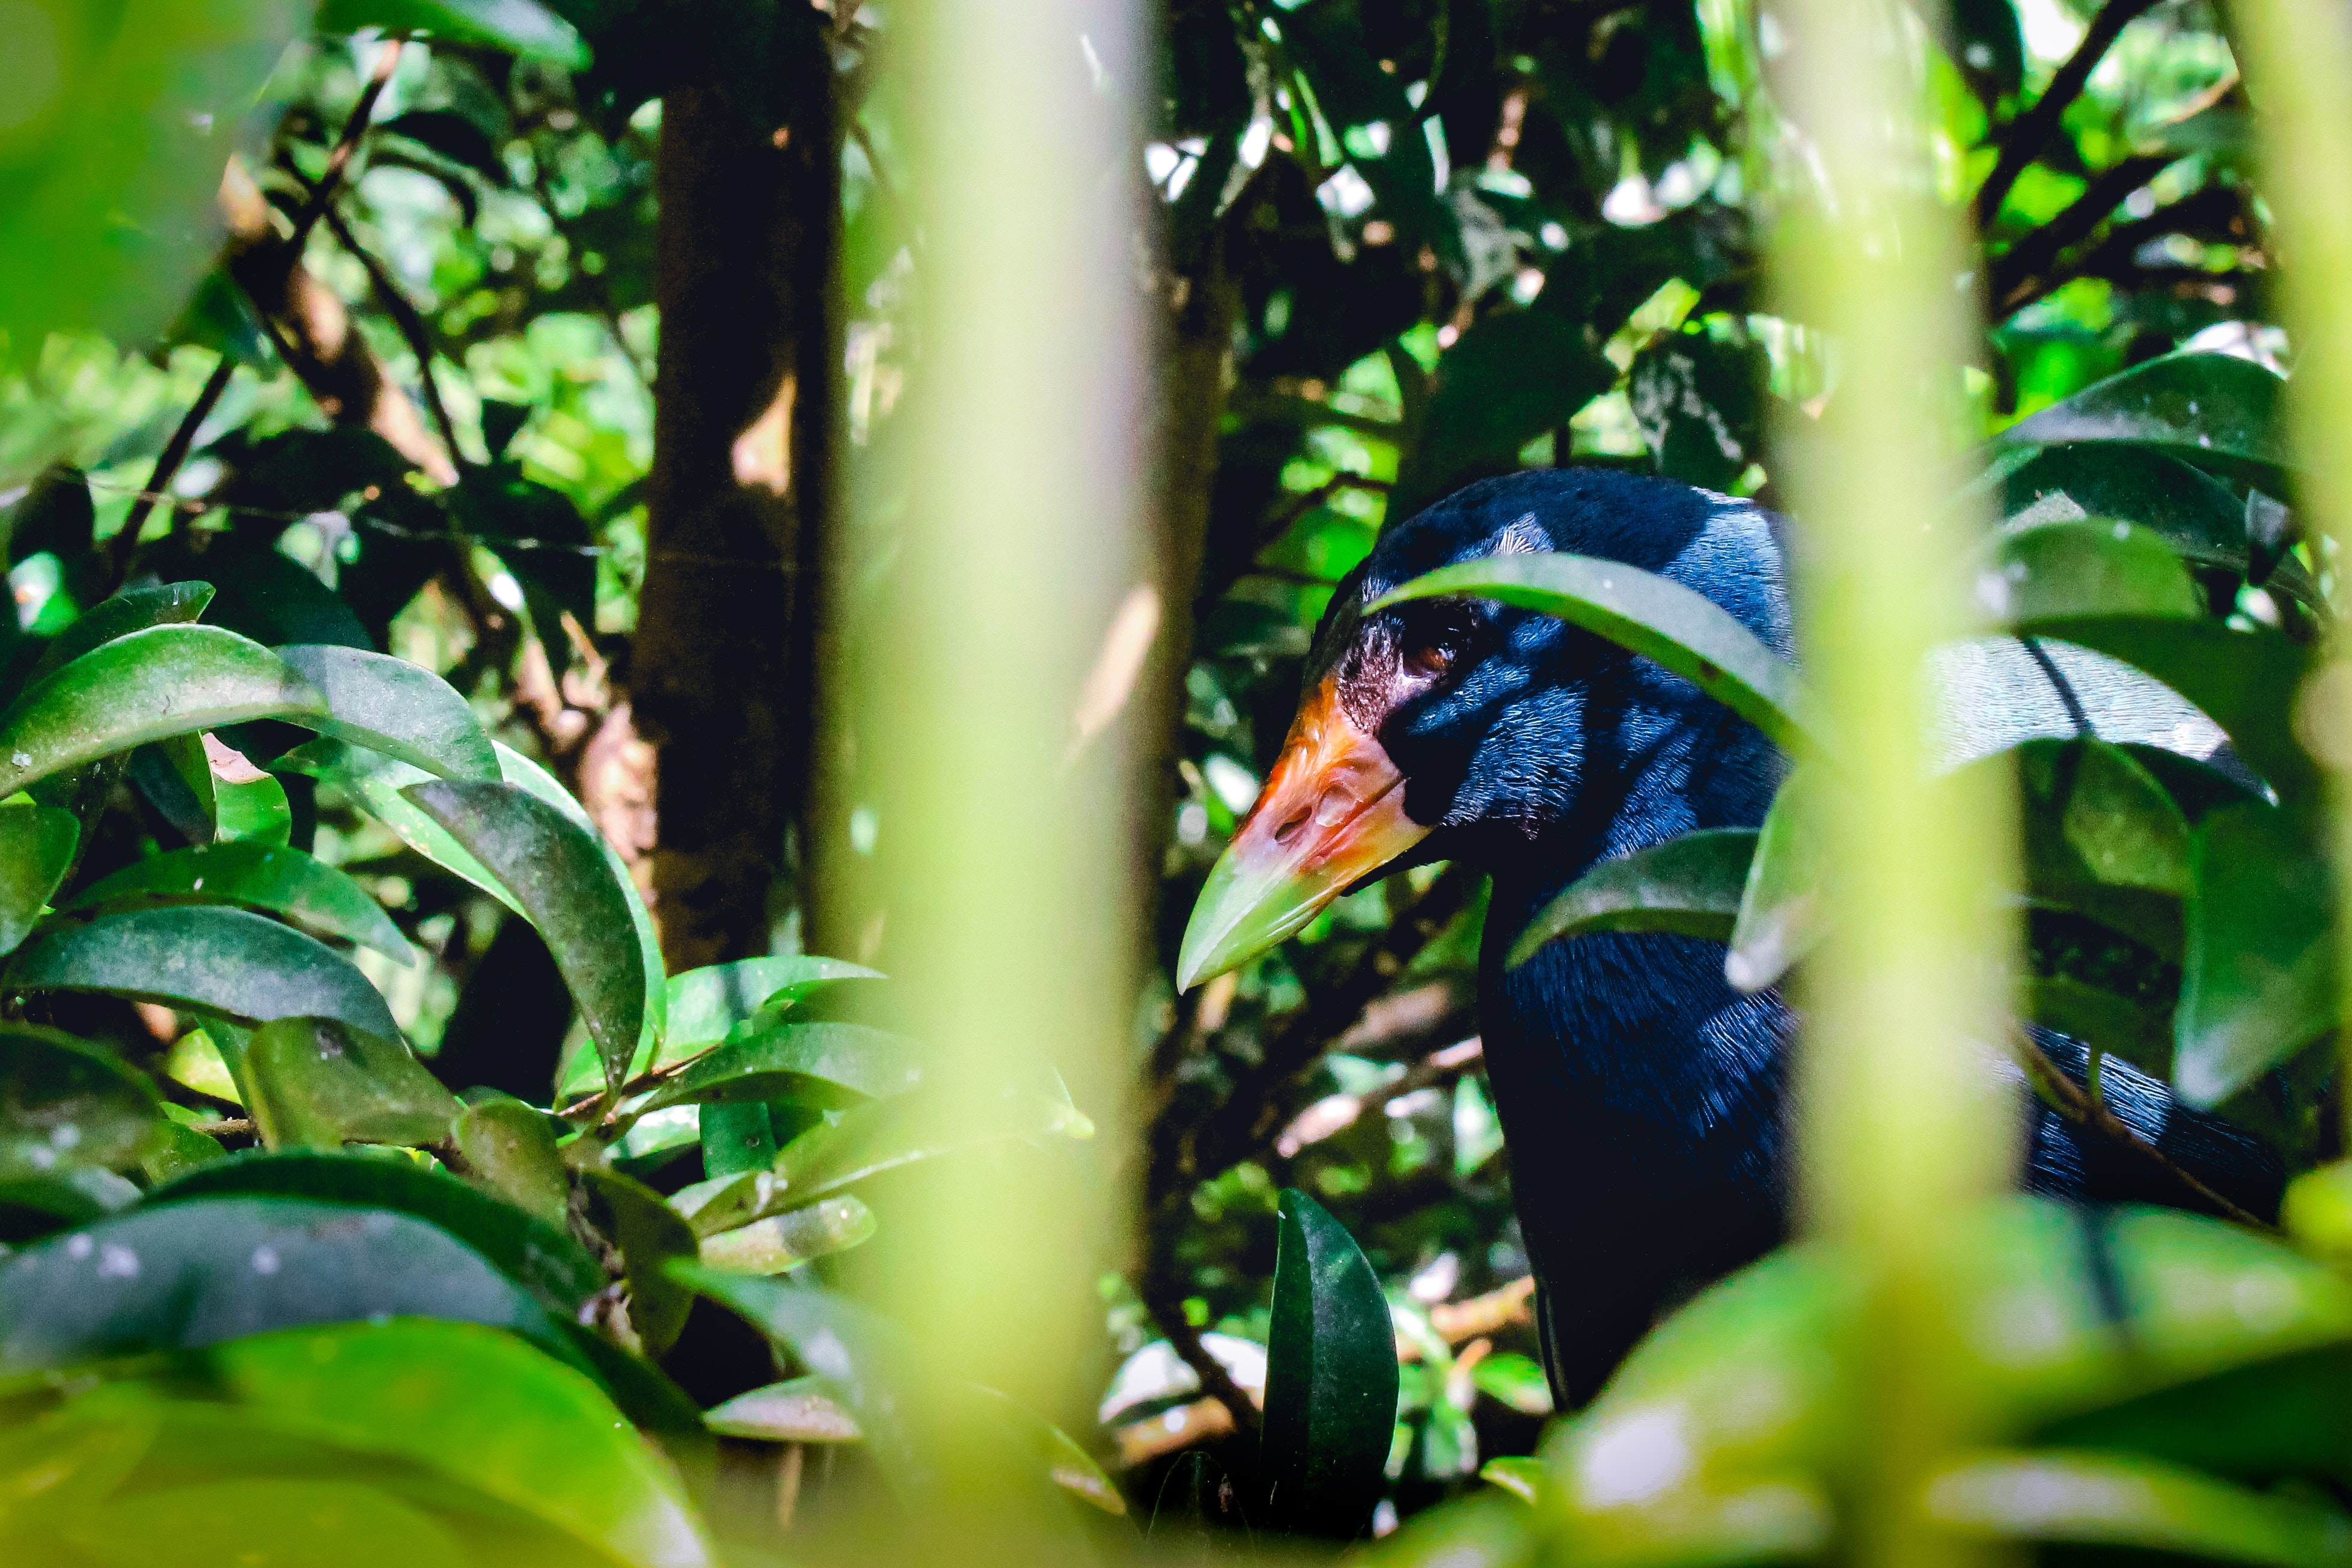
green, vegetation, natural environment, jungle, botany, leaf, coraciiformes, bird, rainforest, plant, organism, hornbill, terrestrial plant, forest, sunlight, plant stem, wildlife